Don't Go Alone

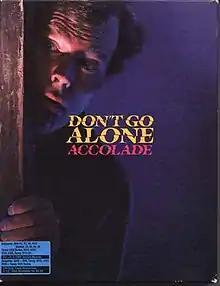

Don't Go Alone is a role-playing video game for MS-DOS published in 1989 by Accolade. Players search the ten levels of an old monster-filled house to find and kill the evil Ancient One.